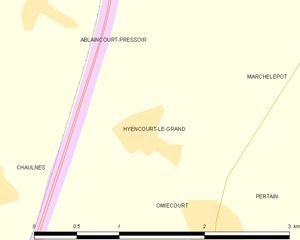
Carte des communes françaises Hyencourt-le-Grand